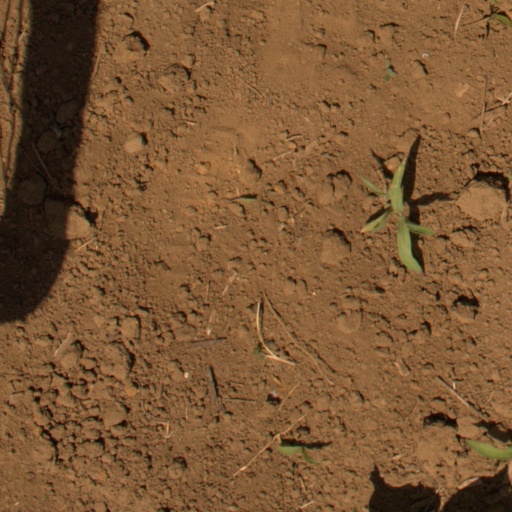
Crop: Jerusalem artichoke